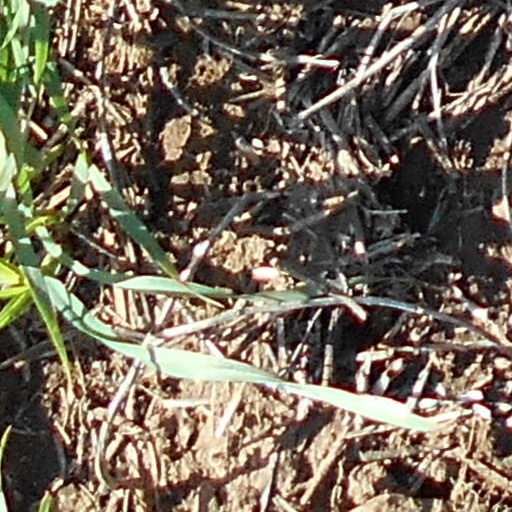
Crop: wheat